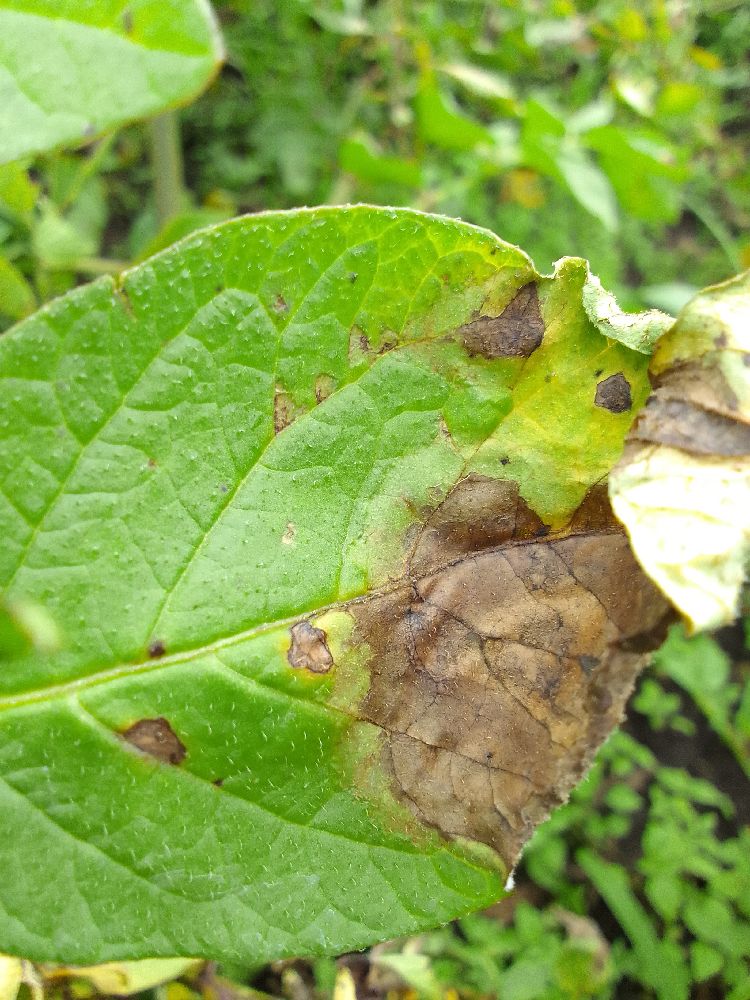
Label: Late blight